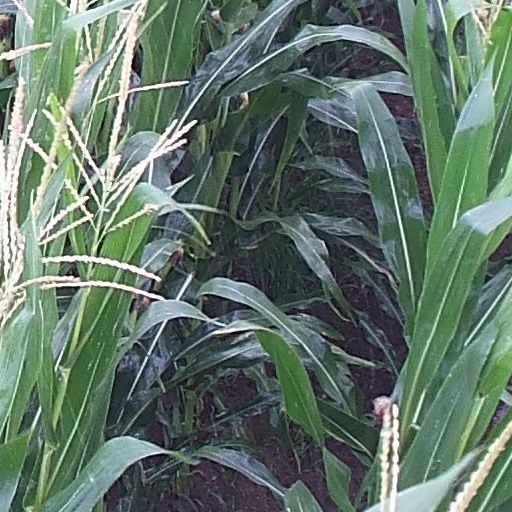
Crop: maize; corn